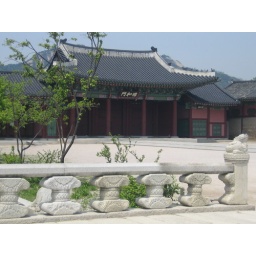
You can see the &amp;quot;railing&amp;quot; of a stone bridge that provides crossing over a moat as you enter the palace grounds.